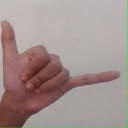
अक्षर: द